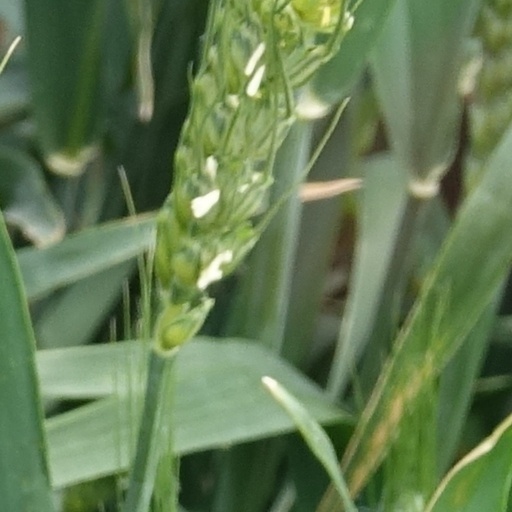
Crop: wheat